Martin Henriques

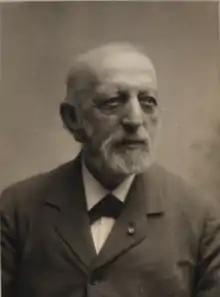

Marcus Ruben Henriques, commonly known as Martin (R.) Henriques (26 December 1825 – 25 June 1912) was a Jewish-Danish businessman. He was the father of the musician and editor Robert Henriques and the painter Marie Henriques.